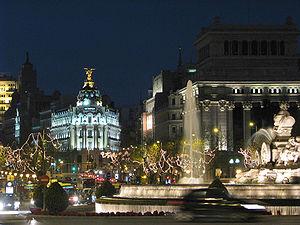
Les villes d'Espagne se concentrent dans deux zones : l'aire urbaine de Madrid et d'autres villes comme Séville, Saragosse, Murcie, Valladolid ou Cordoue et les côtes, qui comptent des villes comme Barcelone, Valence, Malaga, Bilbao, Murcie, Palma de Majorque, Gijón, Las Palmas de Grande Canarie, La Corogne, Alicante, Cadix, ou Santander.